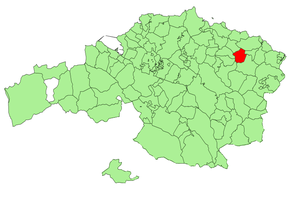
Nabarniz en basque ou Navárniz en espagnol est une commune de Biscaye dans la communauté autonome du Pays basque en Espagne.